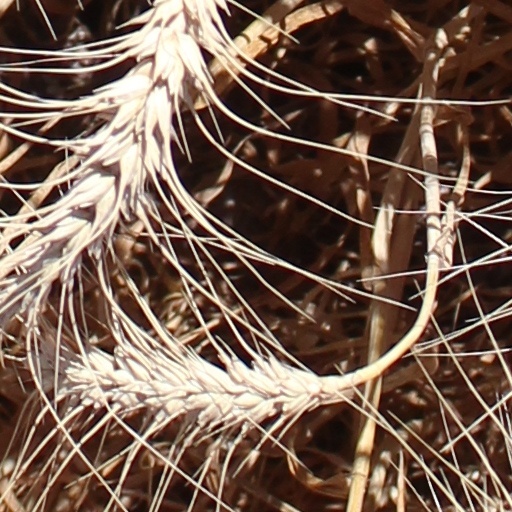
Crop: wheat